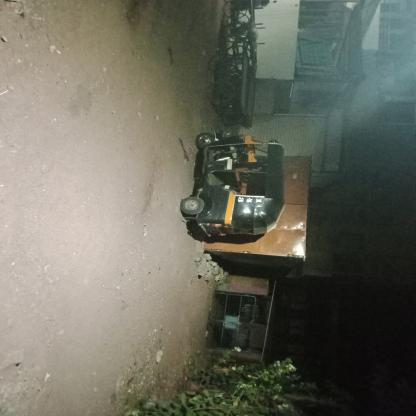
Vehicle type: Auto Rickshaws